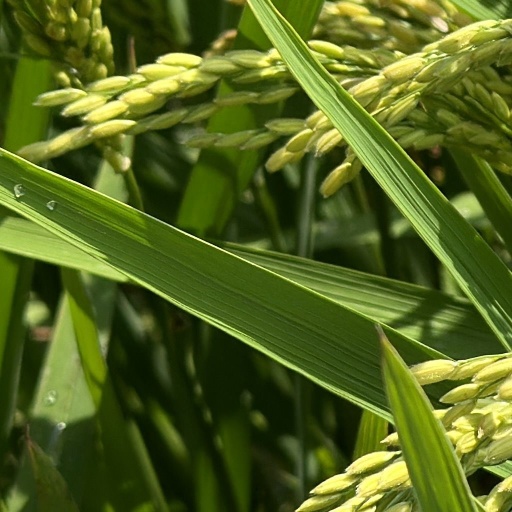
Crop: rice